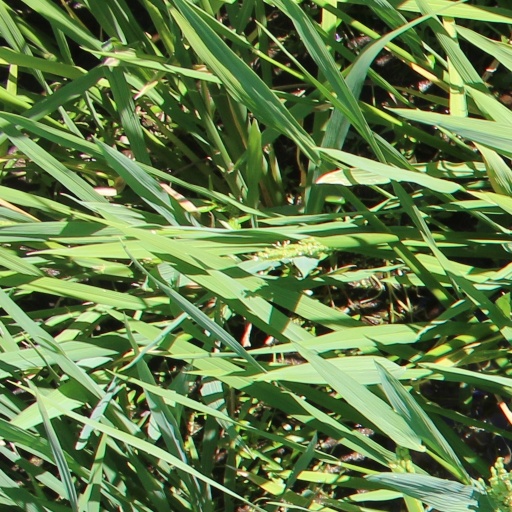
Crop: rice